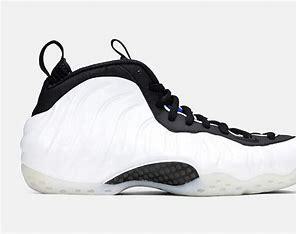
Brand: Nike
Model: Air Foamposite One